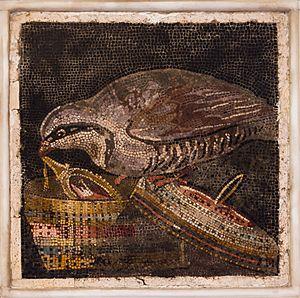
Mosaïque de la ""Perdrix voleuse"", de Pompeii, Casa del Labirinto. Basalte, calcaire, opus vermiculatum. 28x28. ca.130 av.J.-C. Italiano: ""La pedrice ladra"". Emblema quadrangolare a mosaico, staccato da un rivestimento pavimentale,inserito in cornice marmorea. Su un fondo nero è raffigurata una pernice che solleva, da un cestino scoperchiato, uno specchio, tirandolo su per il manico. Pompeii, Casa del Labirinto. Basalto, calcare, opus vermiculatum. 28x28. ca. 130 a.C. Naples National Archaeological Museum